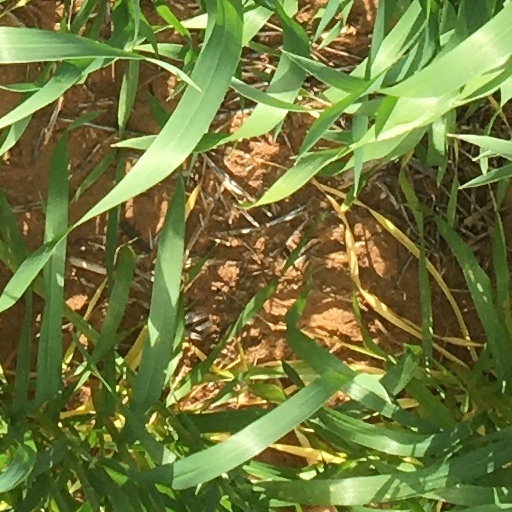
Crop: wheat